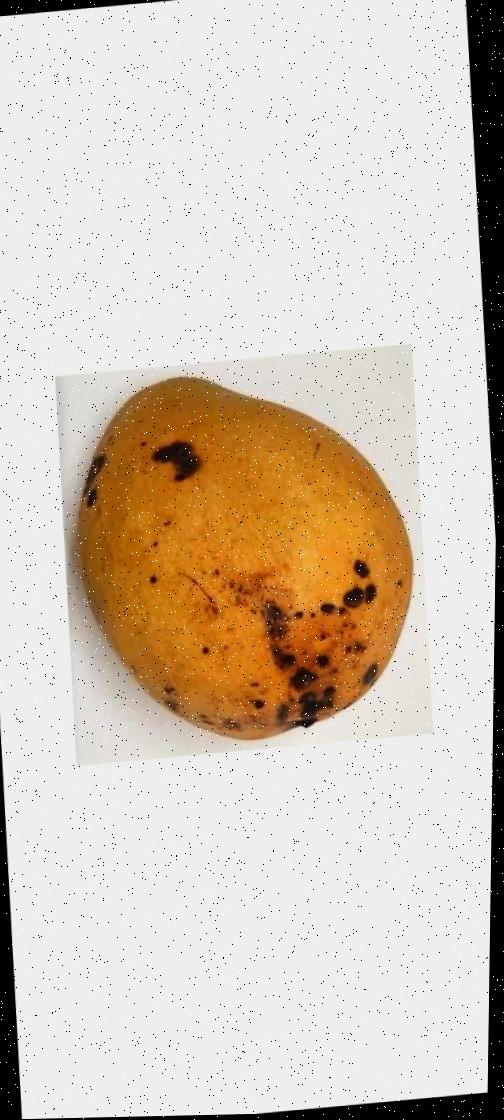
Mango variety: Bari-11